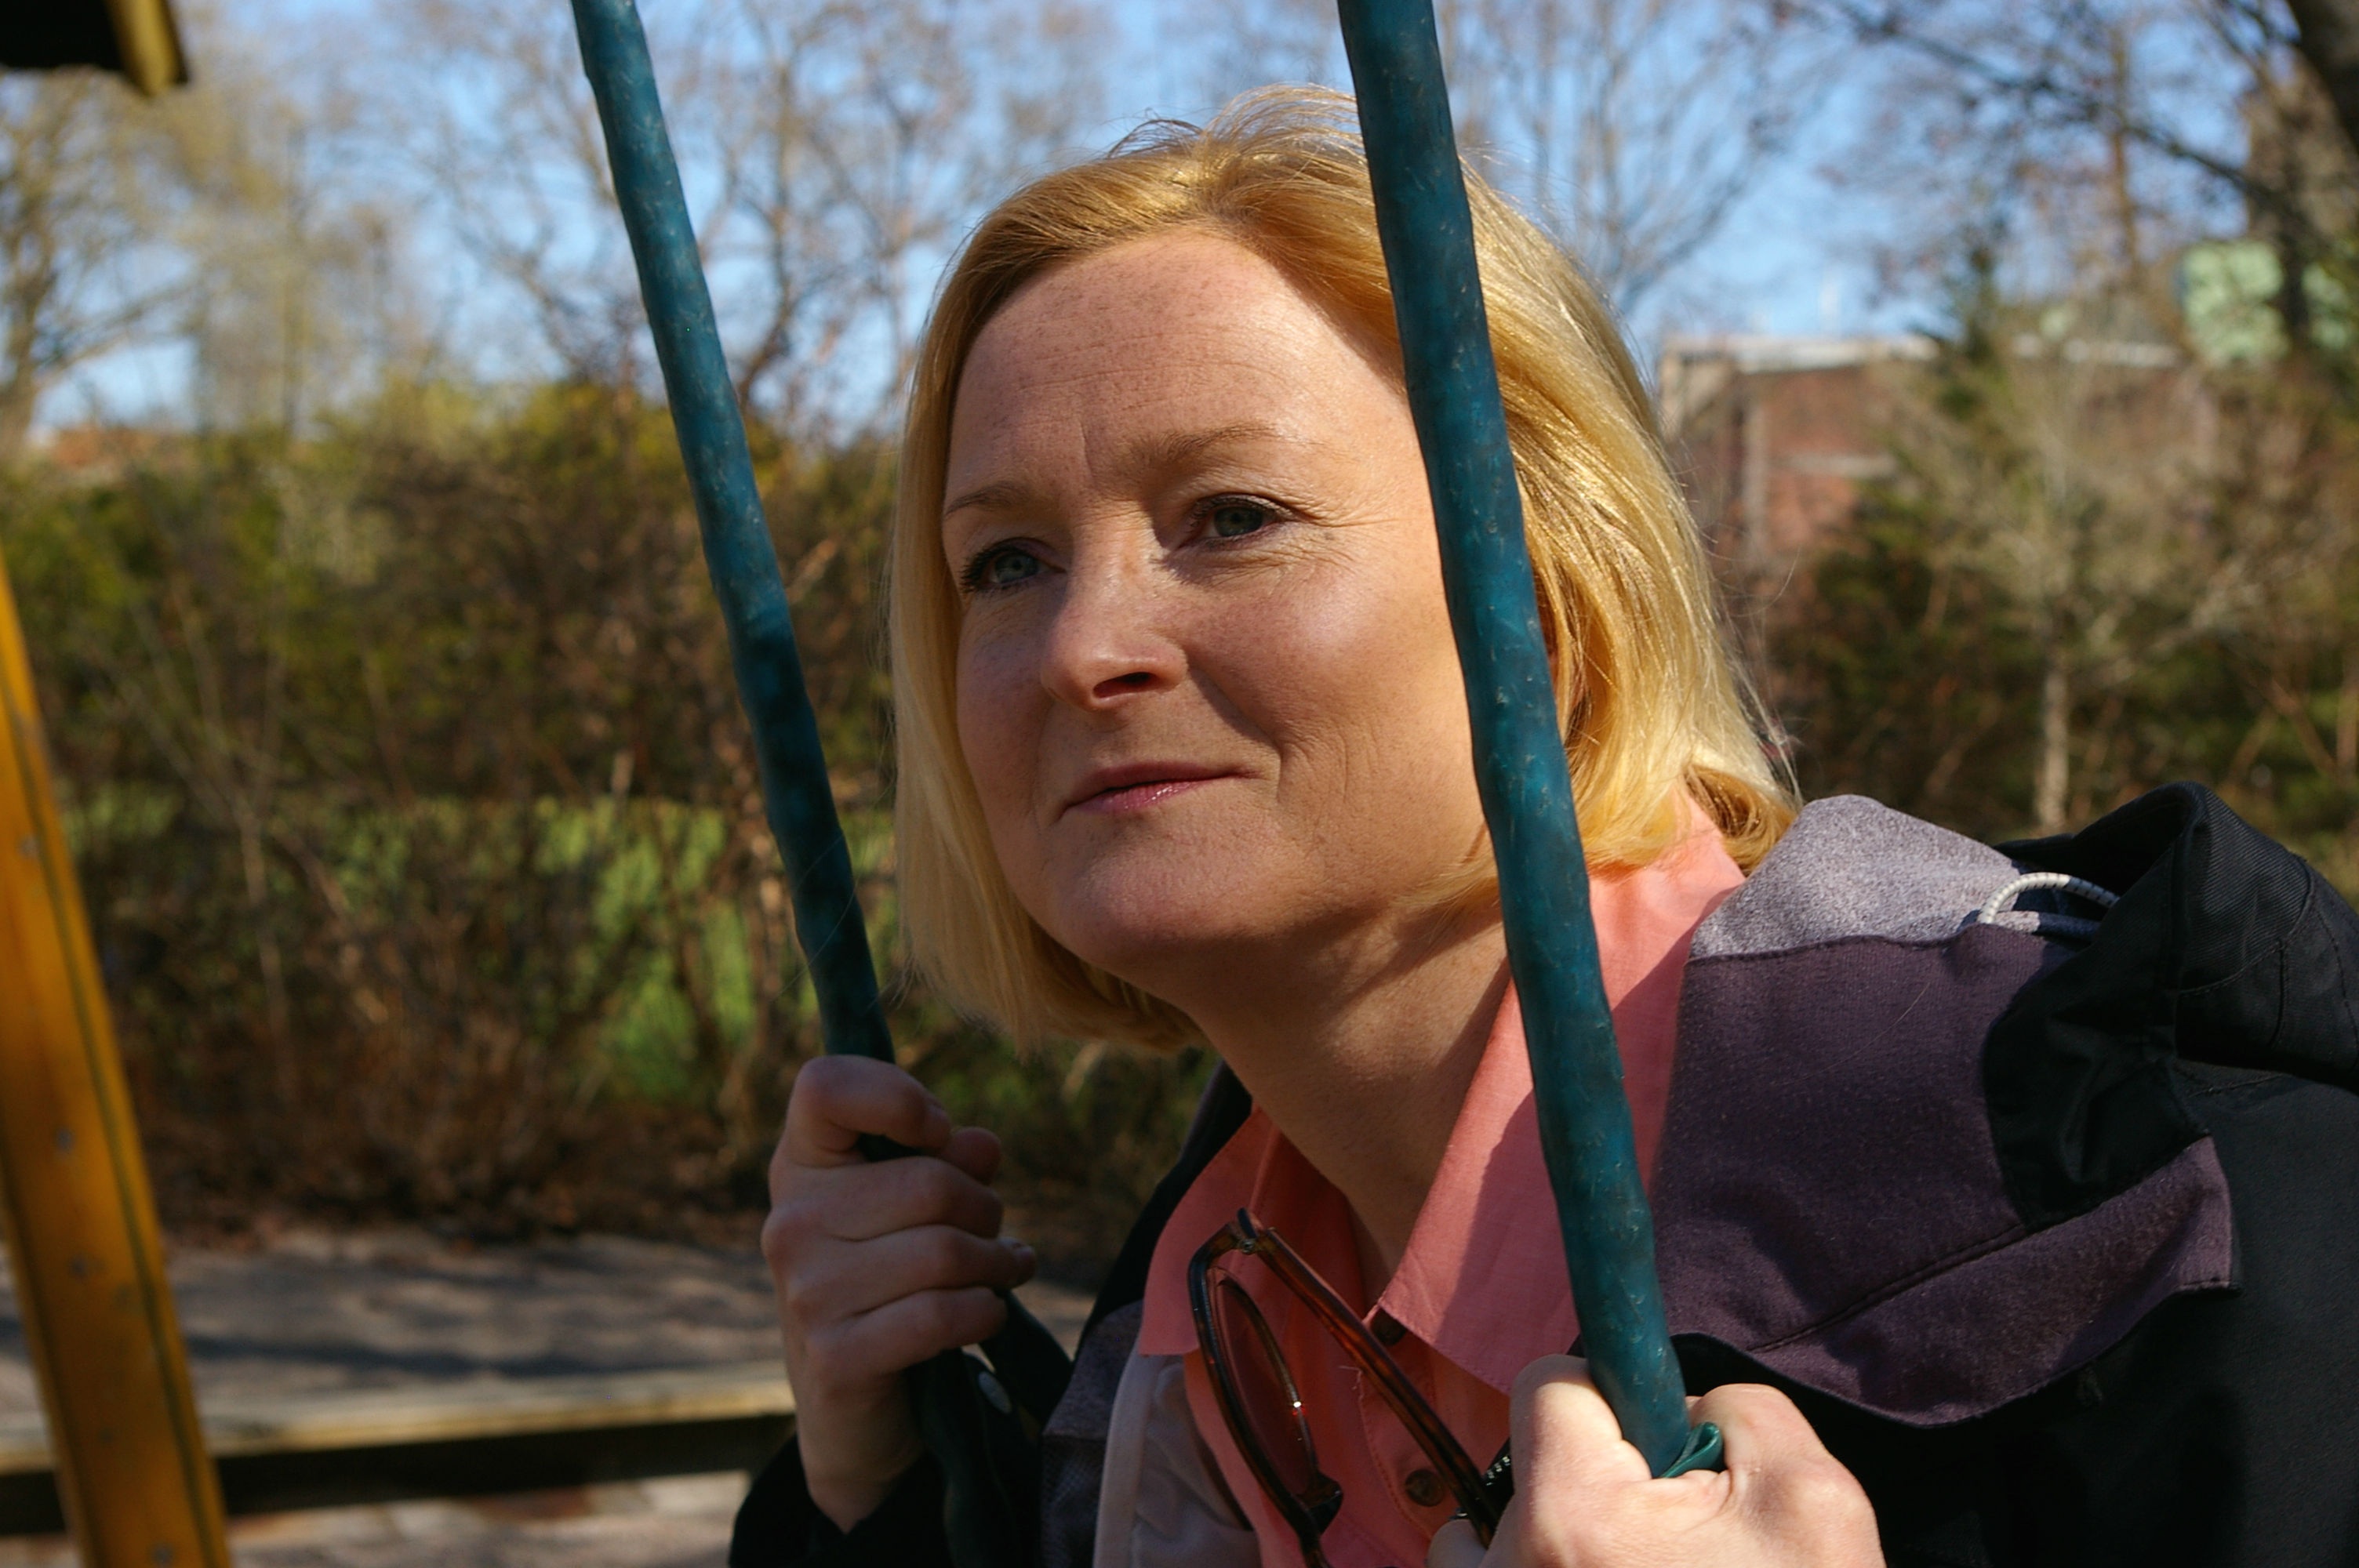
people, woman, portrait, spring, child, season, swing, sad, serious, middle aged